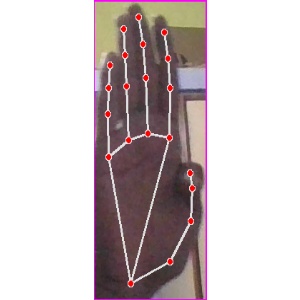
अक्षर: झ